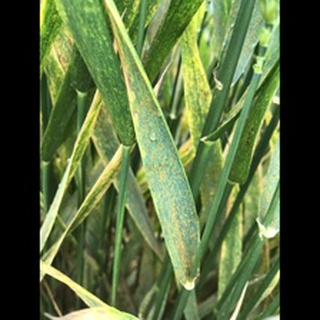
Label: wheat_brown_rust